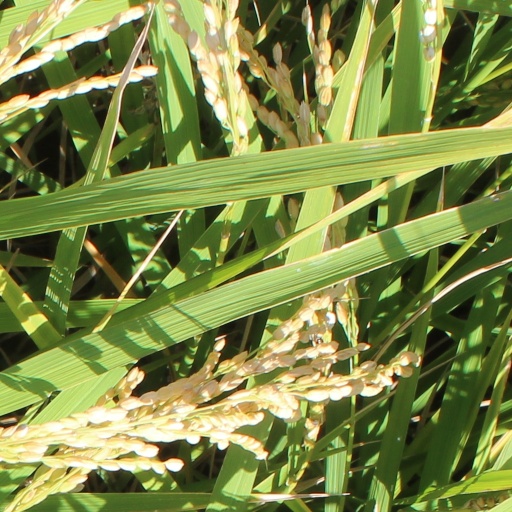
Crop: rice